Russian disinformation

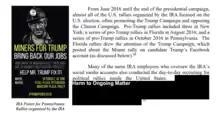
Poster and text from Mueller Report about 2016 rallies organized by Russia's Internet Research Agency

Following the mass protests against the outcomes of the 2011 Russian legislative election organized by several persons, including Pussy Riot, Anton Nossik, and Alexei Navalny, who used Facebook, Twitter, and LiveJournal blogs to organize the events, Vyacheslav Volodin, who was Deputy Prime Minister at the time and later became First Deputy Chief of Staff of the Presidential Administration of Russia and was responsible for domestic policy, was tasked with countering these efforts and began to rein in the internet using "Prisma" which "actively tracks the social media activities that result in increased social tension, disorderly conduct, protest sentiments and extremis" by monitoring in real time from more than 60 million feeds about the protesters discussions on blogs and social networks and perform social media tracking which later led to establishing the Internet Research Agency. Nossik claimed that the Twitter fueled events in 2009 in Moldova known as the "Twitter Revolution" and the events of Arab Spring, which Igor Sechin blamed Google for masterminding the revolution in Egypt, were not as devastating to Putin as the events of the Snow Revolution during 2011–2012. Putin announced on 24 April 2014 that numerous laws would be enacted to restrict freedoms of expression on the internet through censorship and were signed into law by Putin on 5 May 2014 with enforcement beginning on 1 August 2014, according to Nossik.